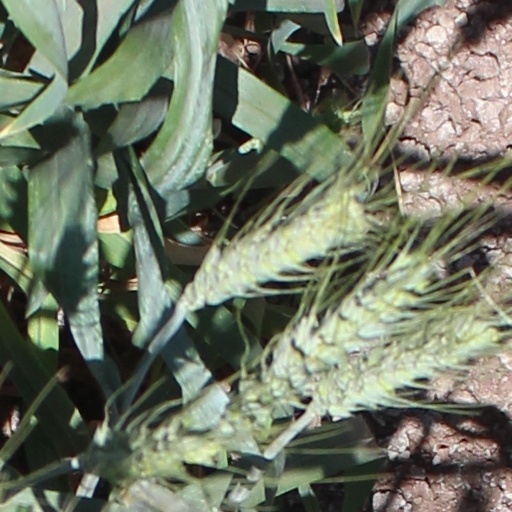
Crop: wheat